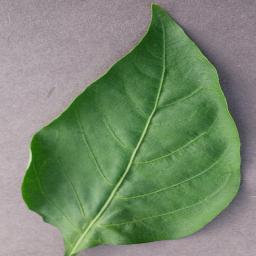
Label: Pepper,_bell___healthy